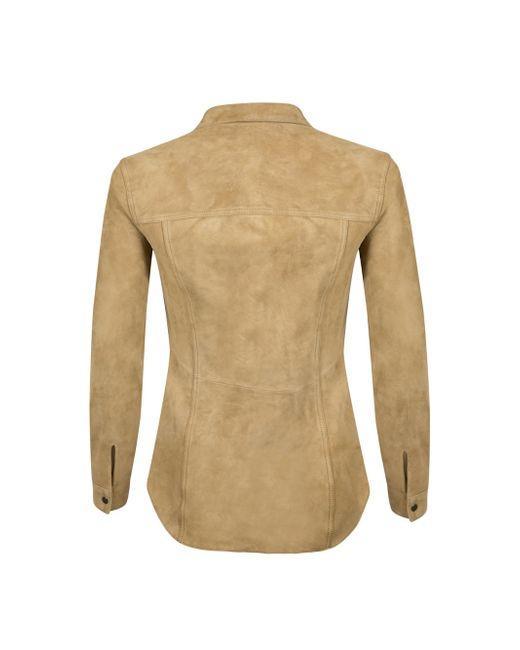
Schmal geschnittenes Wildlederhemd im Westernstil mit zentralem Druckknopfverschluss und abgerundetem Saum